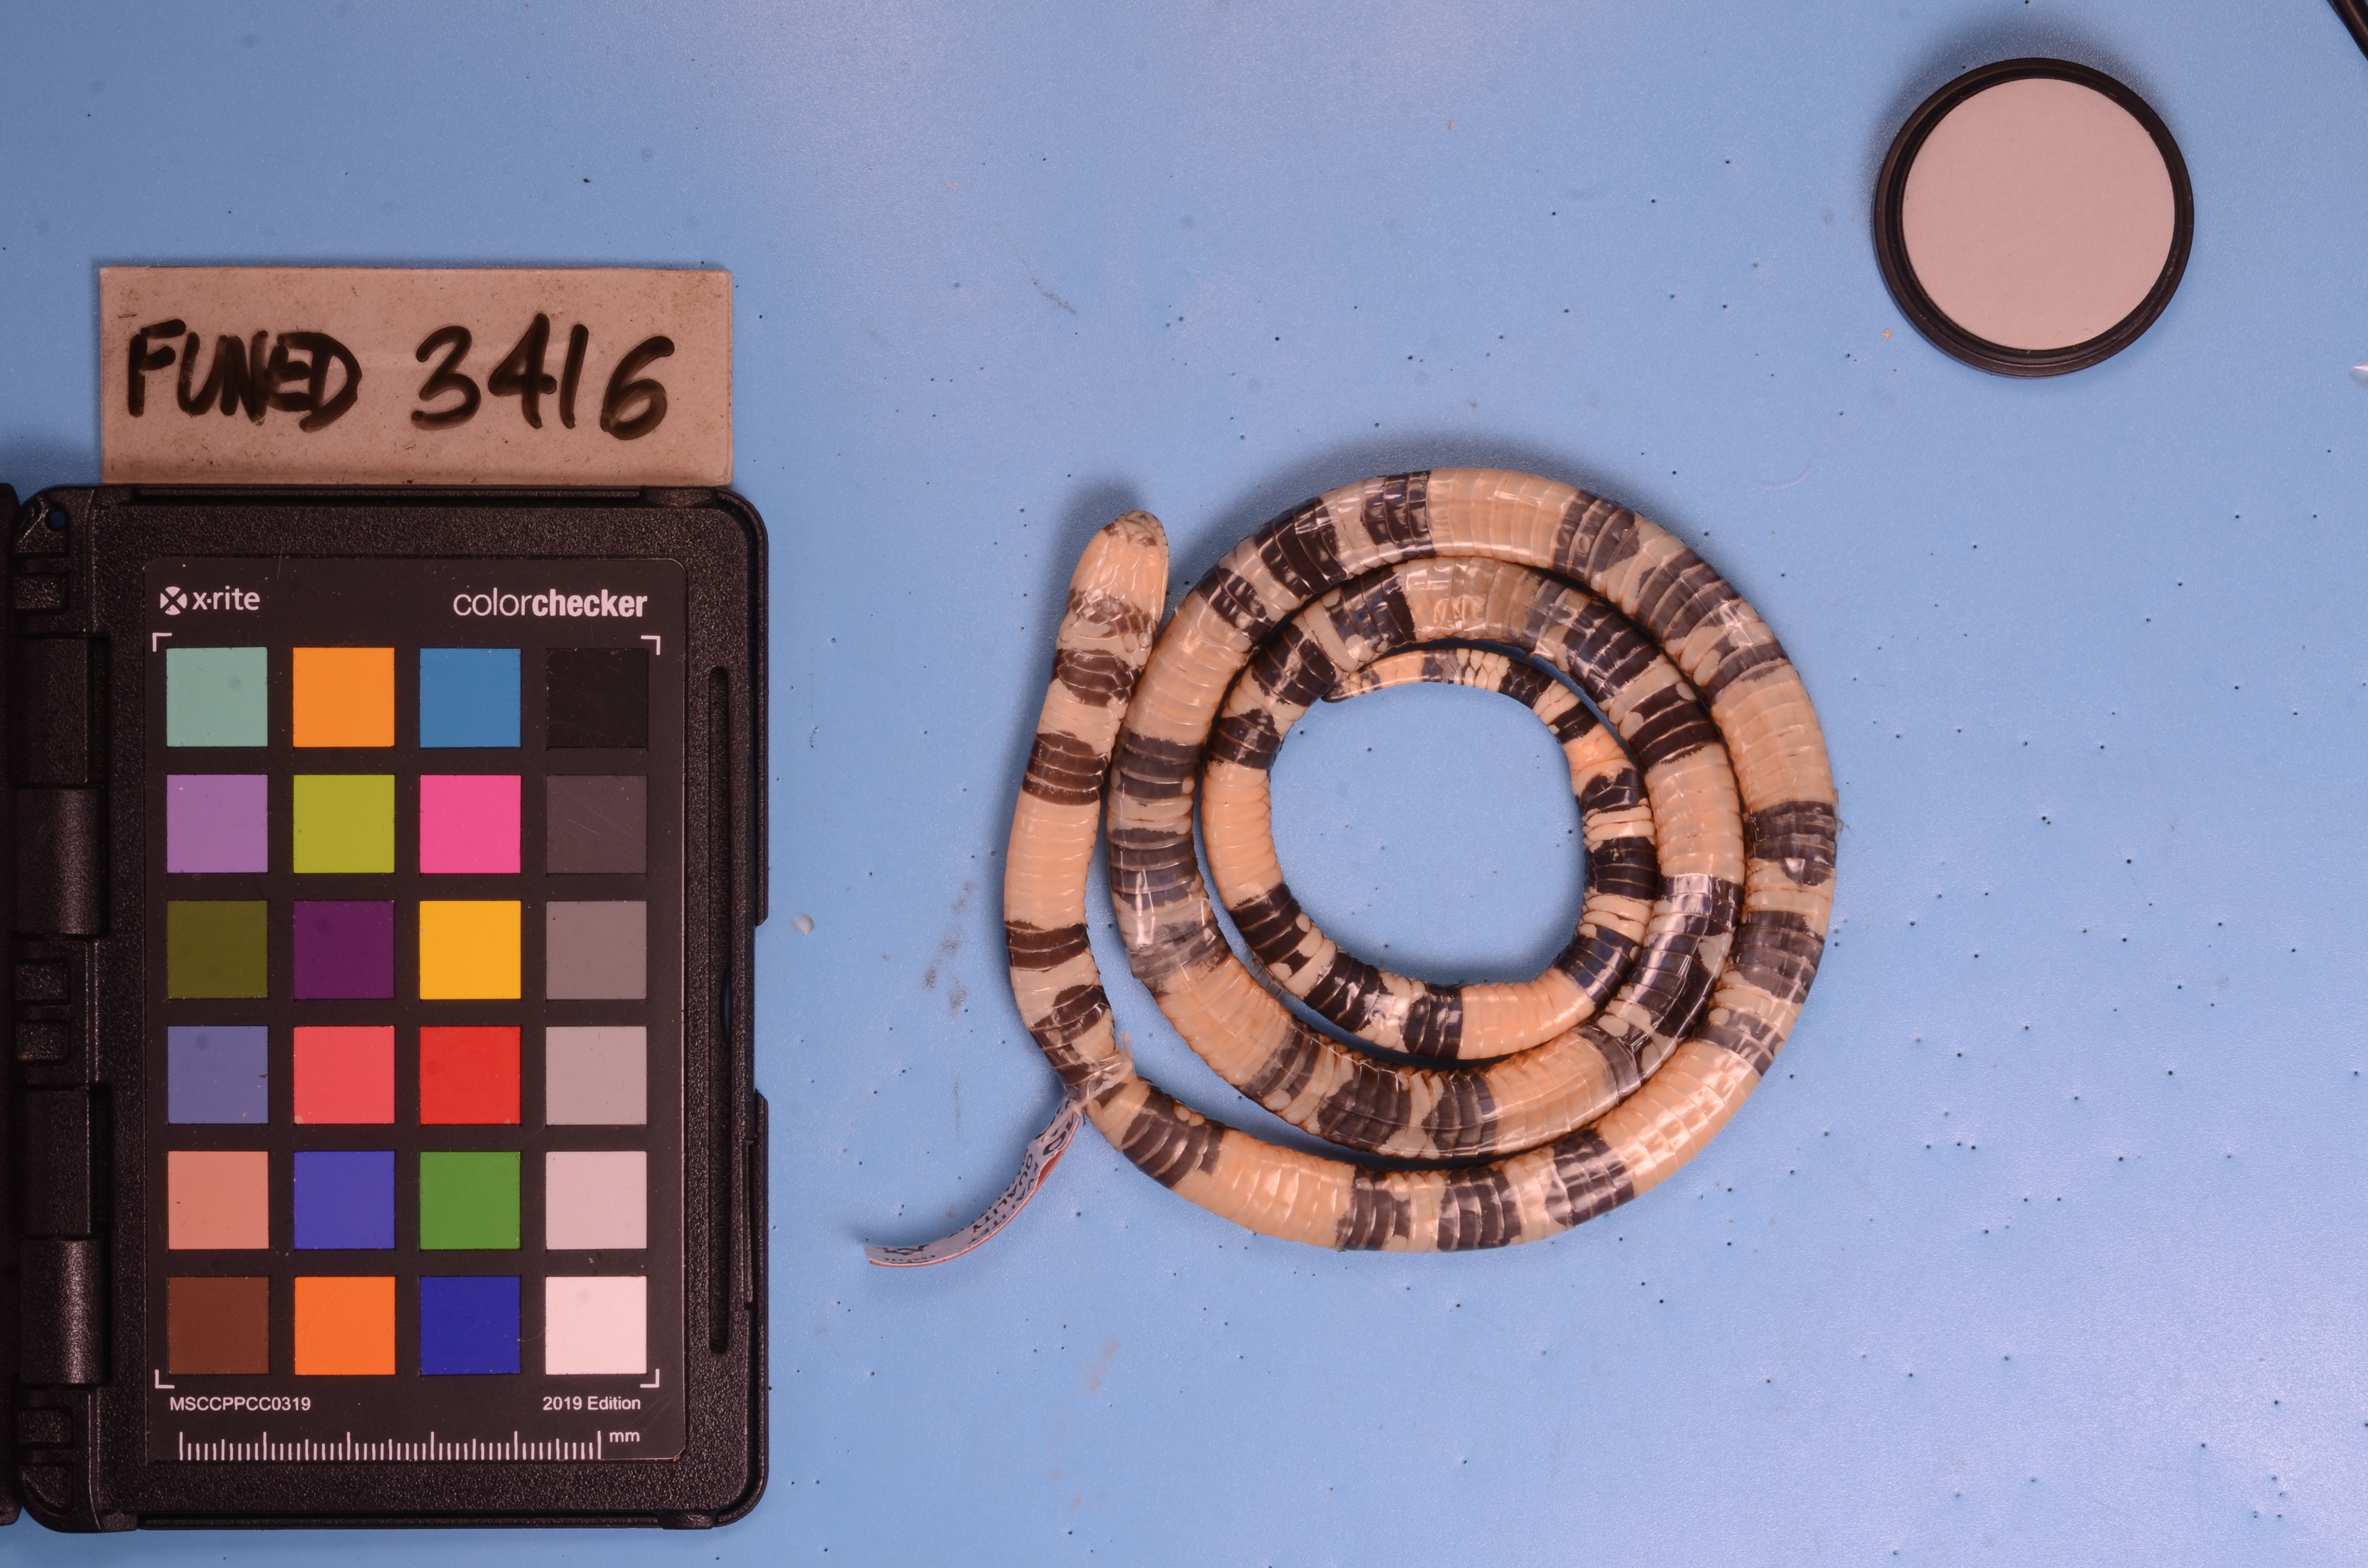
Species: Micrurus frontalis
View: ventral
Mimicry status: model